Jozef Miaczinsky

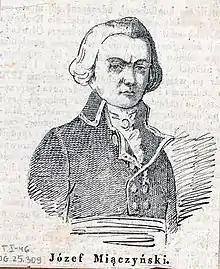
Józef Miączyński (jr)

Joseph Miaczinski or Józef Miączyński (1743/1751–1793) was a Polish-Lithuanian general (chef de brigade) who joined the French Army of the North on 25 July 1792, the day Brunswick Manifesto was published. He supported General Dumouriez, defending France against the Prussian and Austrian armies, occupying the Austrian Netherlands and the duchy of Limburg. Dumouriez, unsatisfied with the chaos in the Defence department caused by the Jacobins, preferred a constitutional monarchy. After Dumouriez's dismissal from the High Command, Miaczinski agreed to participate in the preparation of a military coup against the National Convention. In early April 1793, Miaczinsky was arrested, accused of criminal and counter-revolutionary activities, trialled, and executed.